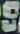
Number: 8